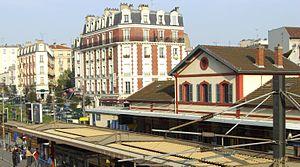
La Garenne-Colombes, également nommée localement La Garenne, est une commune française située dans le département des Hauts-de-Seine en région Île-de-France.